Regencies on behalf of Isabella II

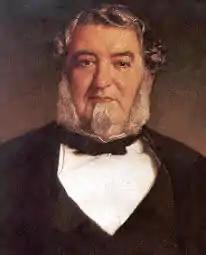
Portrait of Salustiano de Olózaga y Almandoz, oil painting by Antonio Gisbert Pérez in 1872, Congress of Deputies.

This regency is marked by two important events: in 1840, after the First Carlist War, there is a revolutionary uprising that removes Maria Christina from the regency; and in 1843, at the age of thirteen, Princess Isabella is declared of age and begins to reign. It is a progressive period, since the Constitution of 1837 is still in force, in which there is a great dominance of the head of state, in the hands of General Espartero, born in the province of Ciudad Real in the late eighteenth century from a rather humble family (his father was a craftsman and he was the youngest of eight siblings). Faced with few prospects for the future, he entered a Dominican convent. The outbreak of the War of Independence made him leave the convent and become a soldier. At first he was part of the corps of engineers, but he left because it was very elitist and he could not be promoted. He joined the infantry corps, where social origin was not so important. At the end of the War of Independence, he joined the military expeditions that went to America to put an end to the independence movement, and there he was quickly promoted to brigadier, which is equivalent to general.